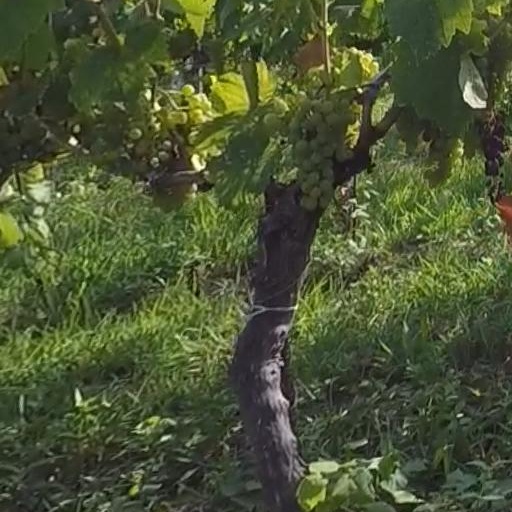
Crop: grape